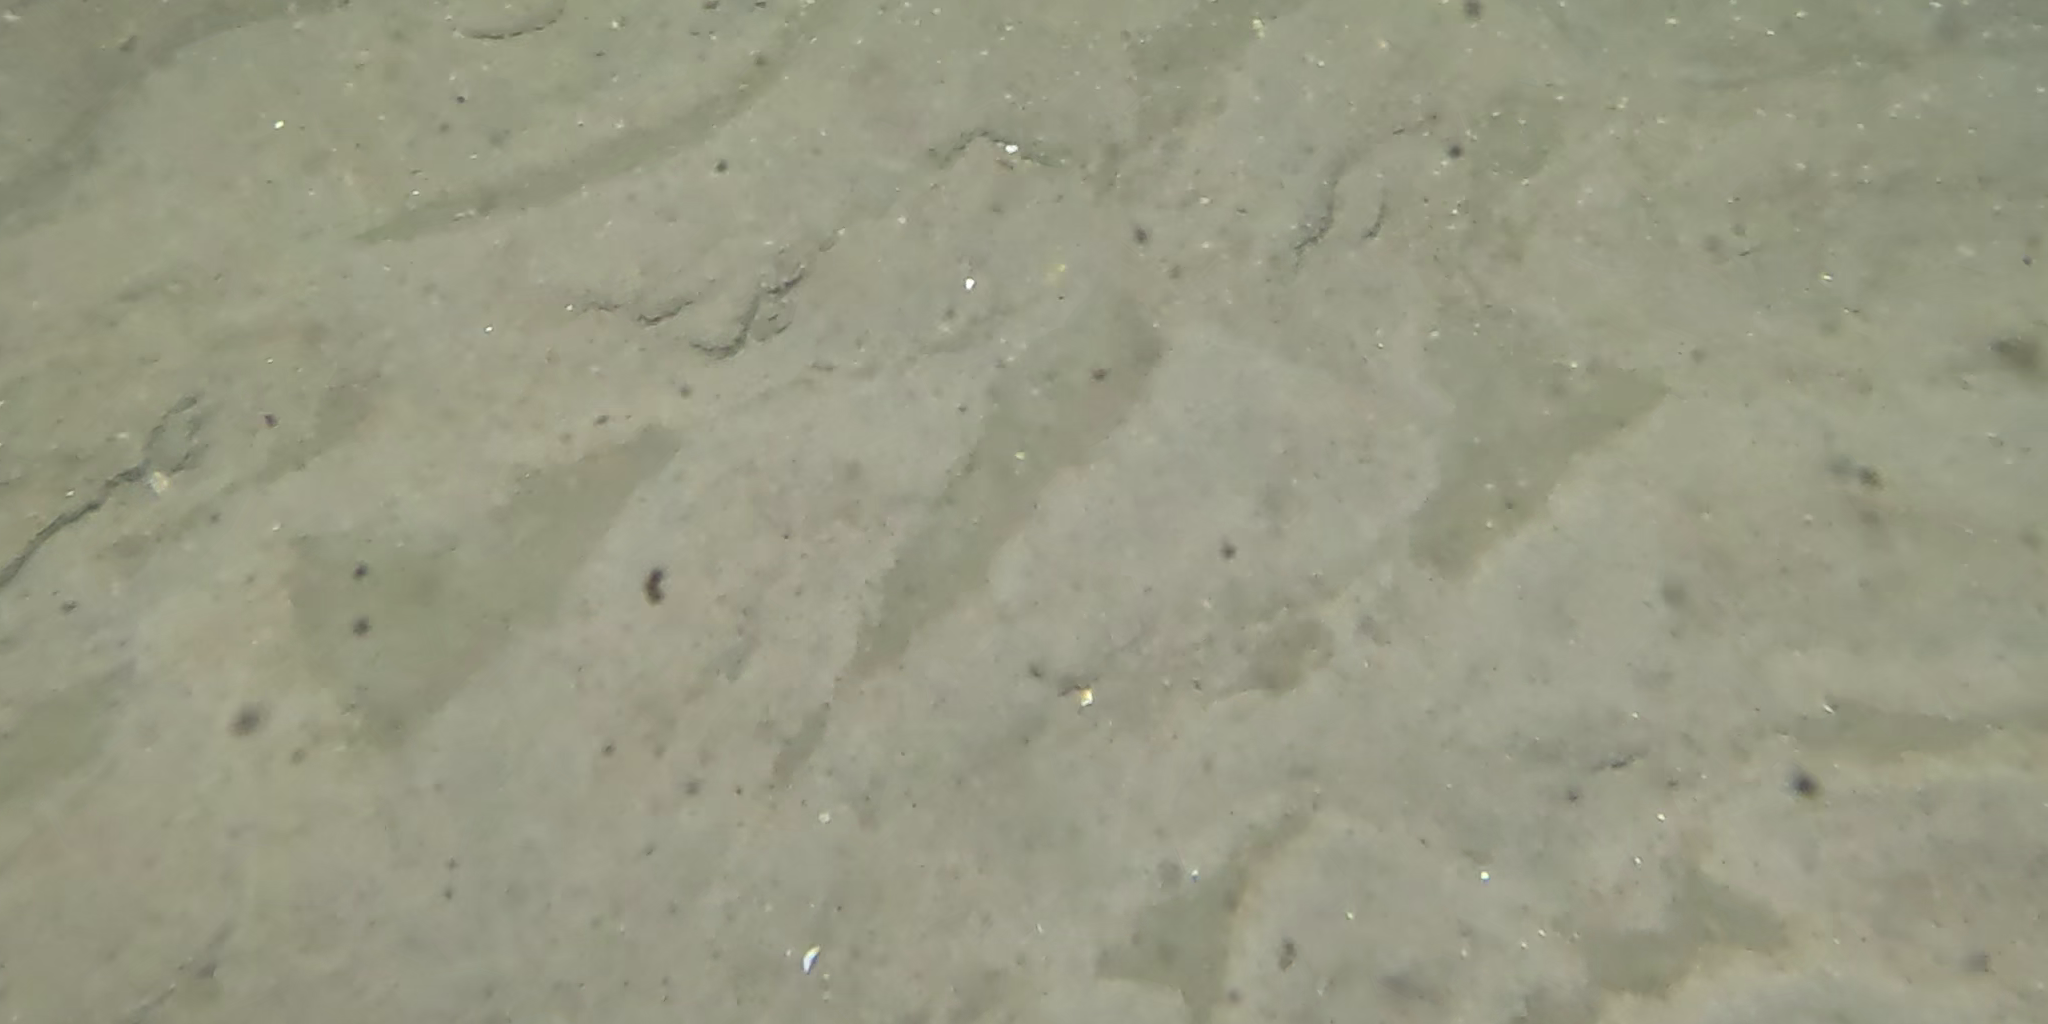
Seabed habitat: sand